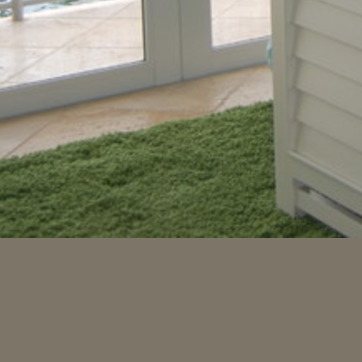
Material: carpet